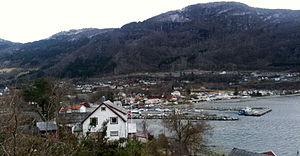
Vikedal est une ancienne commune et une localité norvégienne appartenant à la commune de Vindafjord.